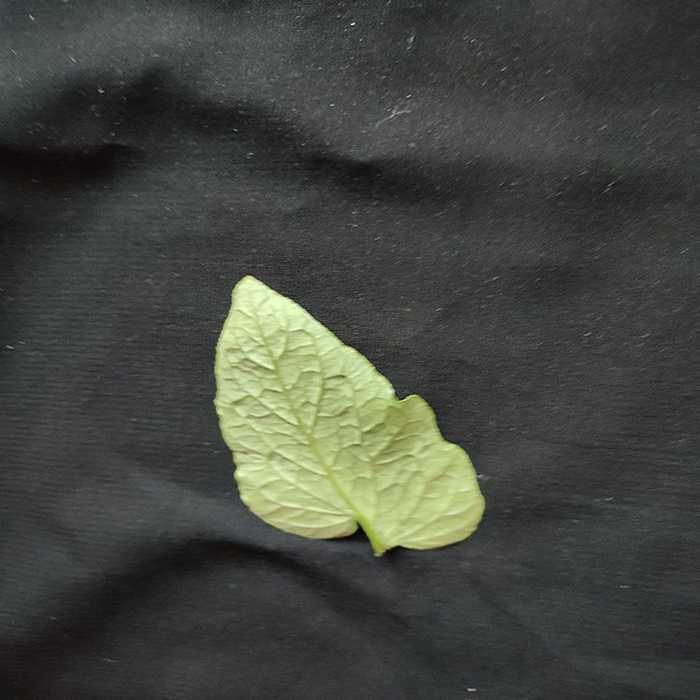
Plant: Tomato
Label: Tomato Fresh leaf